Rochdale College

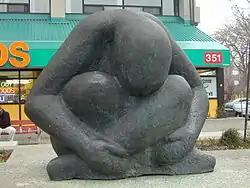
The "Unknown Student" sculpture in front of the Rochdale building on Bloor St.

The 18-storey tower that once housed Rochdale at 341 Bloor Street is now known as the Senator David A. Croll Apartments. Completed in 1968, it is the sister building to the Tartu student residence a short distance west across Bloor street. Designed by the architects Elmar Tampõld and John Wells (who had earlier constructed the Charles Street Apartments at Bay Street and Bloor Street).